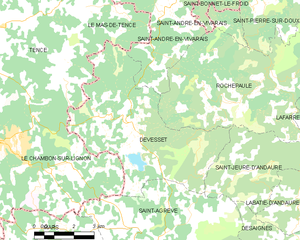
Carte des communes françaises: Devesset